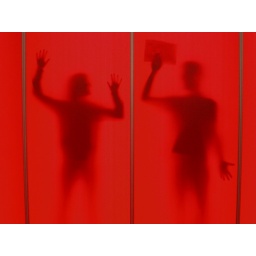
in a red box two little babies were playing together one day